Historic West Adams

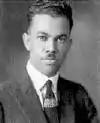
Architect Paul Williams

1905. West Adams Terrace, which in 2003 became a Los Angeles historic preservation overlay zone, was platted in 1905 from what had been called the Bauer tract. This area on the north side of Adams west of Western Avenue fell under the control of a syndicate headed by William Miles, president, and Charles McKenzie, H.R. Callender, S.J. White and C.G. Andrews. Said to be "the last piece of available elevated land [with] a magnificent view of the valley and surrounding foothills", it was divided into 235 lots with building restrictions ranging from $2,500 to $3,000.